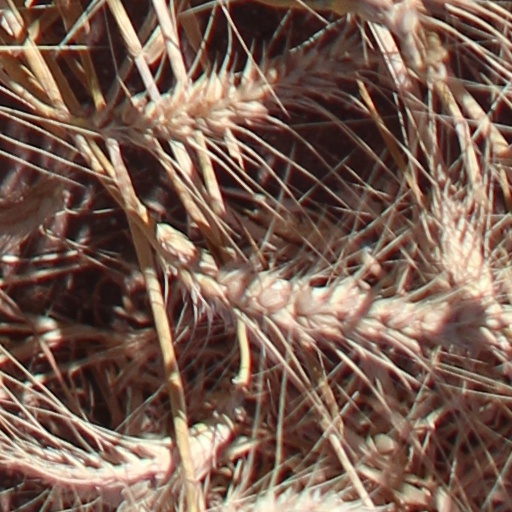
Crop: wheat